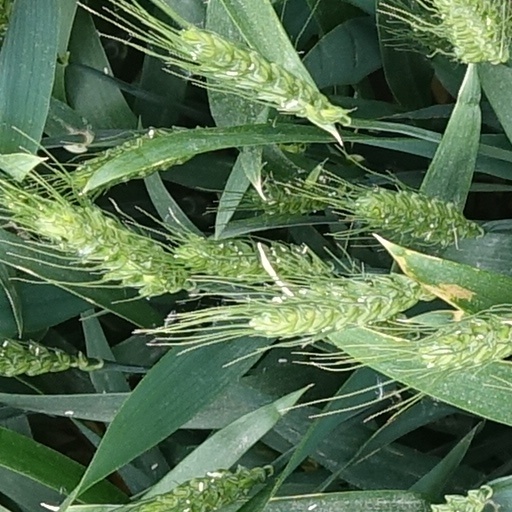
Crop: wheat